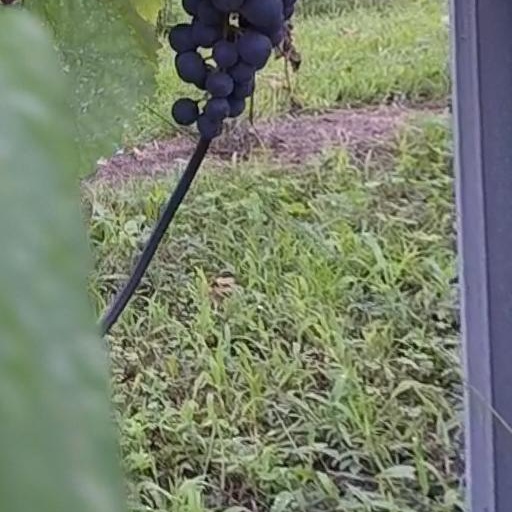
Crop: grape